Deportation of Germans from Latin America during World War II

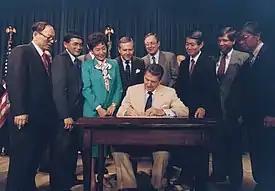
Ronald Reagan signing Japanese reparations bill

In 1980, a Commission was approved by Congress as a “fact finding study” to look into the deportation of civilians to U.S. internment camps. This commission published its report in 1983, bringing to light the US government’s actions in this period. However, this commission’s recognition of the treatment of German civilians from Latin Americans was limited only to its appendix. In 1988, the United States Congress passed the Civil Liberties Act of 1988, which granted a formal apology and reparations to Japanese Americans interned during World War 2, with a $20,000 US payout to all survivors. However, these reparations and the subsequent apology did not pertain to non-U.S. citizens and legal permanent residents who were deported to the United States from Latin America.